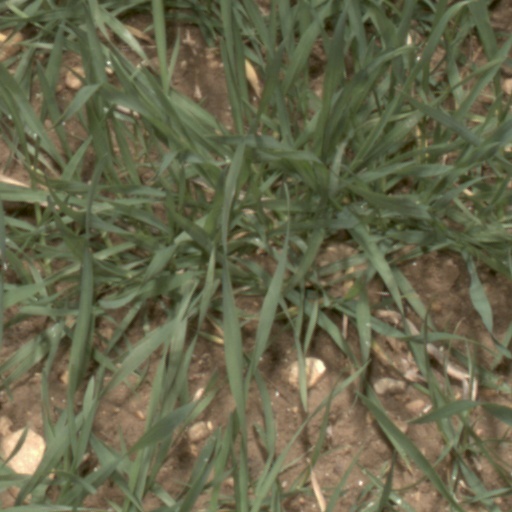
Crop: wheat